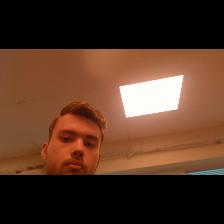
Label: Human